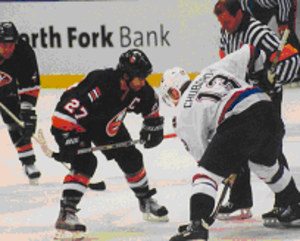
Michael Anthony Peca, est un joueur professionnel retraité de hockey sur glace.